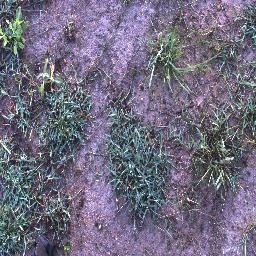
Label: negative